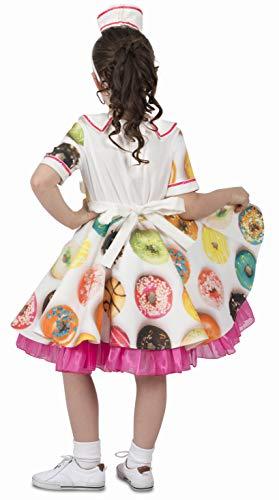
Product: Princess Paradise Donut Waitress Child's Costume, X-Small
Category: Toys & Games | Dress Up & Pretend Play | Costumes
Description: Princess Paradise offers a variety of retro themed costumes in an assortment of styles; combine together for some dress up fun.
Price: $23.99
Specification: ProductDimensions:20x19x3inches|ItemWeight:10.7ounces|ShippingWeight:10.7ounces(Viewshippingratesandpolicies)|ASIN:B071RS4TG9|Itemmodelnumber:PP4658_XS|Manufacturerrecommendedage:36months-4years